Sky Sports

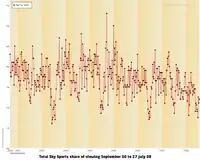
Sky Sports share of viewing 2000–08

With the launch of the Sky Digital satellite platform on 1 October 1998, Sky Sports launched Sky Sports News, a channel carrying rolling sports news coverage, followed by Sky Sports Xtra (later branded as Sky Sports 4 since 2010, then Sky Sports Golf since 2017) in August 1999.